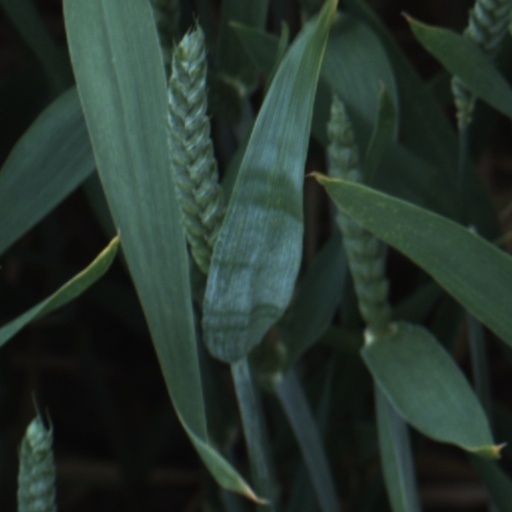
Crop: wheat